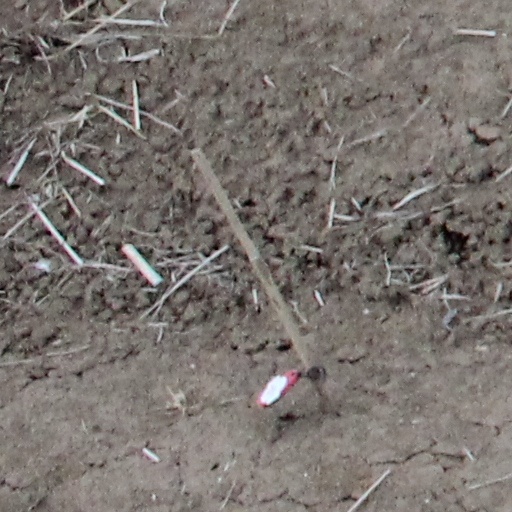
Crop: wheat